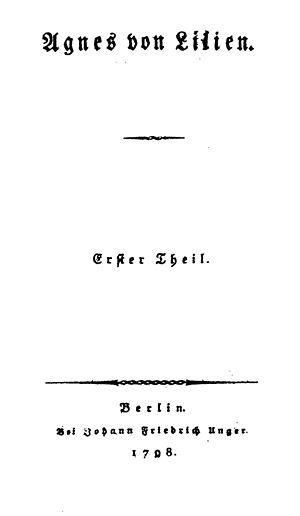
Caroline von Lengefeld, née le 3 février 1763 à Rudolstadt et morte le 11 janvier 1847 à Iéna, est une écrivaine allemande du classicisme de Weimar. Ses œuvres les plus connues sont un roman, Agnes von Lilien, et une biographie de Friedrich Schiller, son beau-frère.